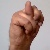
The image shows a hand gesture representing the letter 'N' in Indian Sign Language.